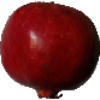
Label: pomegranate